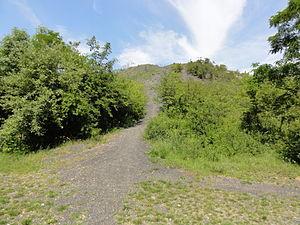
Terril n° 71 dit 2 de Liévin, fosse n° 2 de la Compagnie des mines de Liévin dans le bassin minier du Nord-Pas-de-Calais, Liévin, Pas-de-Calais, Nord-Pas-de-Calais, France.
La fosse nᵒ 2 dite fosse d'Aix ou Calonne de la Société d'Aix puis de la Compagnie des mines de Liévin est un ancien charbonnage du Bassin minier du Nord-Pas-de-Calais, situé à Liévin. Elle est ouverte en tant que fosse d'Aix à partir du 17 mai 1858 par la Société d'Aix a à peine cent mètres au sud de la concession de la Compagnie des mines de Béthune. Elle entre en exploitation le 1ᵉʳ octobre 1859, et malgré une exploitation difficile, la production est fructueuse. Un coron de quarante habitations est construit. Mais la Société d'Aix est déboutée de sa demande de concession en septembre 1862, et c'est la Compagnie de Liévin qui obtient ces terres. La fosse est alors abandonnée peu après, son propriétaire ayant décidé de poursuivre l'exploitation, contre la loi, et cesse le 19 février 1863. Durant les procès et les expertises qui s'ensuivent, la fosse est entretenue a minima.
Dans le bassin minier du Nord-Pas-de-Calais, 339 terrils sont recensés. En 1969, les Houillères leur ont attribué un numéro individuel, pour les référencer, et les exploiter. Ils sont numérotés d'ouest en est, du nᵒ 1 au 202. Une liste complémentaire a été créée dans les années 1970. Les sites y sont numérotés de 203 à 260, sans logique spécifique, chaque numéro ayant été attribué en fonction des sites susceptibles d'être exploités. Certains sites étant composés de plusieurs terrils annexes ou satellites, une lettre suit le numéro.